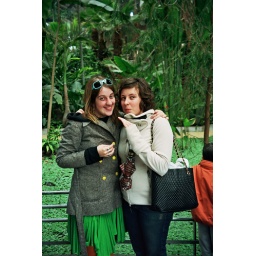
hiding in the forest inside the train station